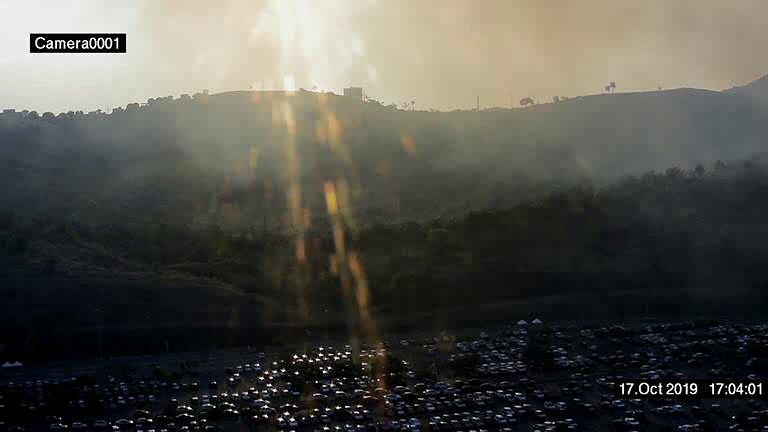
Fire: no
Smoke: yes